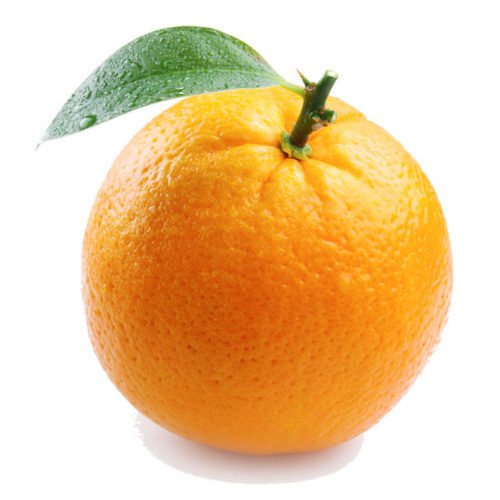
Label: Orange